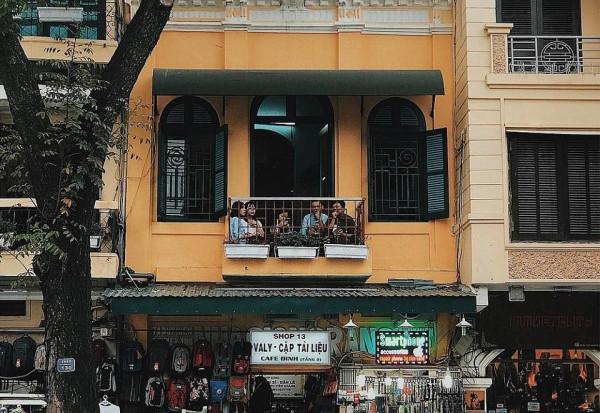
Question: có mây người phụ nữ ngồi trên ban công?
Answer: có ba người phụ nữ ngồi trên ban công